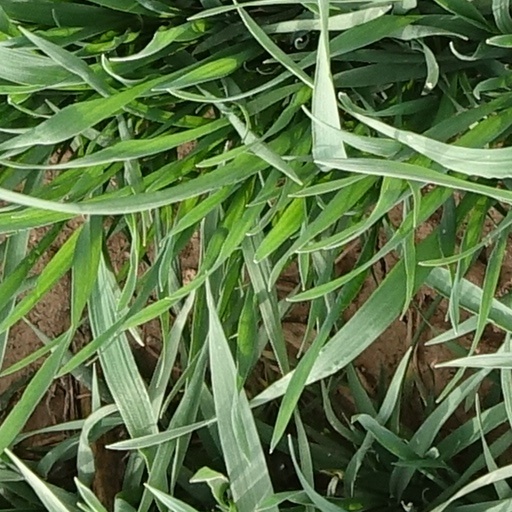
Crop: wheat